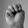
ASL letter: M